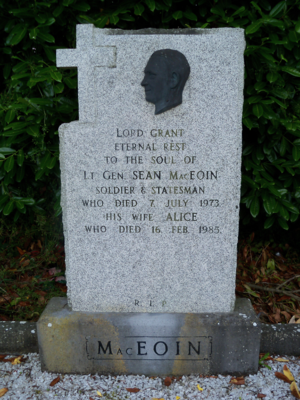
Seán Mac Eoin est un homme politique et soldat Irlandais appartenant au Fine Gael. Il est communément appelé le "Forgeron de Ballinalee".